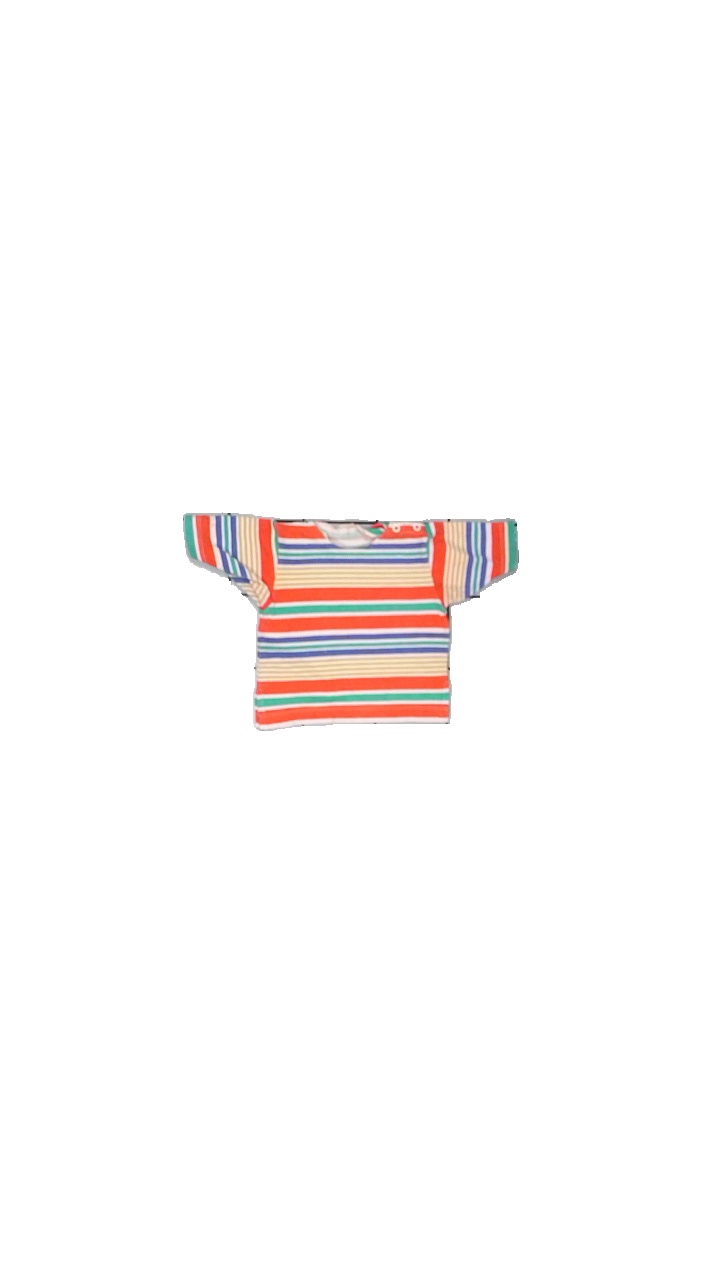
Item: T-shirt (Children)
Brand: Missing
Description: Vintage striped t-shirt
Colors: Red, Green, White, Multicolor
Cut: Regular, C-collar
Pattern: Striped
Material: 100% cotton
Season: All
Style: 90s
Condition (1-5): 3
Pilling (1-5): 4
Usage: Reuse
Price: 50-100